Common Jasmine Orange

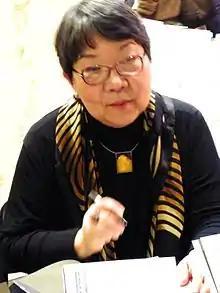

In "Common Jasmine Orange", Chou adopts the persona of a storyteller, using music as a medium to share his narratives and imaginative visuals with his listeners. "My Territory" is a song that blends Chinese folk music instrumentation with electronic music beats and mixed sound effects. "Common Jasmine Orange" is a Chinese-style poetic love song that was inspired by the poem "Seven Miles of Fragrance" by Xi Murong. Commentators have described the song as a romantic summer number that captures the feelings one gets from a love interest. "Excuse" is a usual "Chou-style" love song accompanied by piano. "Grandma" was written by Chou and is a heartfelt tribute to the elderly; in the process of writing the song, Chou expressed discontent with certain award ceremonies. "General" contains long sections of rapping, a multi-part chorus, and a folk-flavored instrumental, all of which are essential elements of Chou's music.